Makkal (TV series)

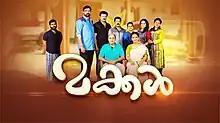
Opening still

Makkal (ml; മക്കൾ) (English: Children) is a 2018 Indian Malayalam television series directed by Faisal Adimali. The show premiered on Mazhavil Manorama channel on Mondays to Fridays at 7:30 PM and later shifted to 7:00 PM due to poor TRP ratings.